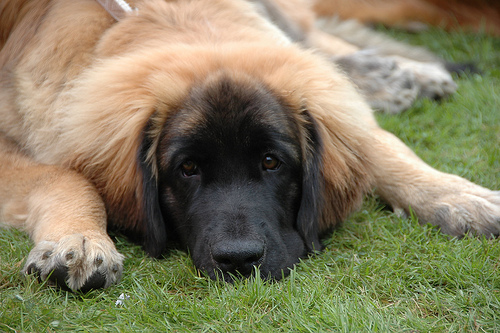
Breed: leonberger